Franciszek Fesser

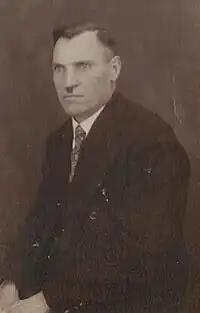
Franciszek Fesser

Franciszek Fesser (born 16 August 1885 in Rogi, died 23 October 1956 in Piotrowice (Katowice), was a Polish politician, He was deputy of the Silesian Parliament from 1930 to 1939.